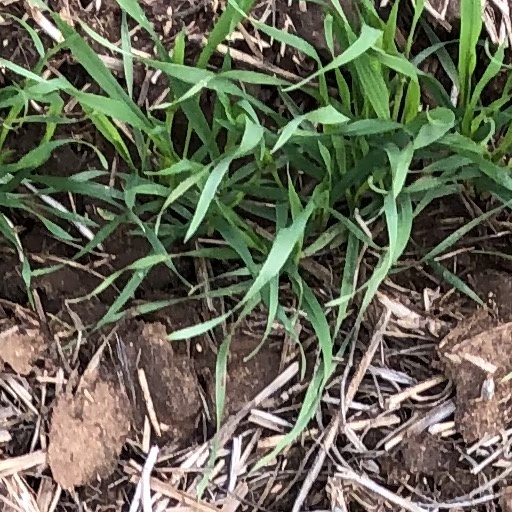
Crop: wheat